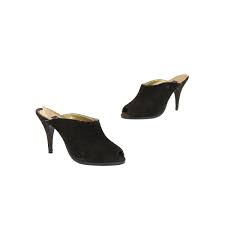
Label: Clog